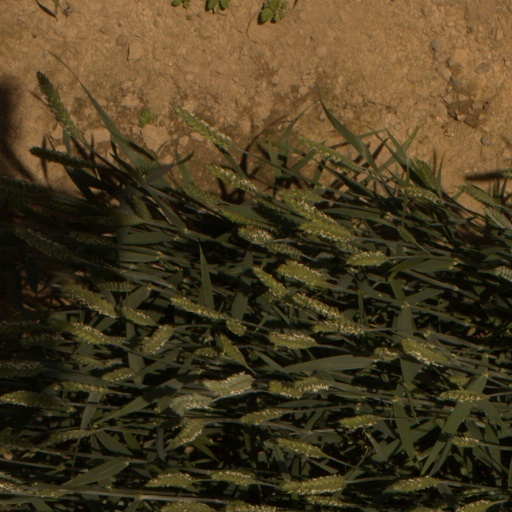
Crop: wheat